St. Elmo (1923 American film)

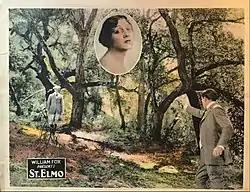
Lobby card of duel

During the filming of "St. Elmo", John Gilbert and Barbara La Marr had an "intense sexual affair", though he was married to Leatrice Joy.